The Air That I Breathe

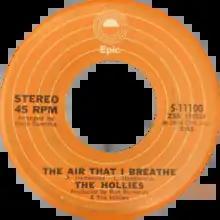
Side A of US single (Epic)

"The Air That I Breathe" is a ballad written by the British-Gibraltarian singer-songwriter Albert Hammond and the English songwriter Mike Hazlewood. It was initially recorded by Hammond on his debut album, "It Never Rains in Southern California" (1972). After being covered by Phil Everly in 1973, it was a major hit for the Hollies in early 1974, reaching number two in the UK Singles Chart. It was the Hollies' last major hit.